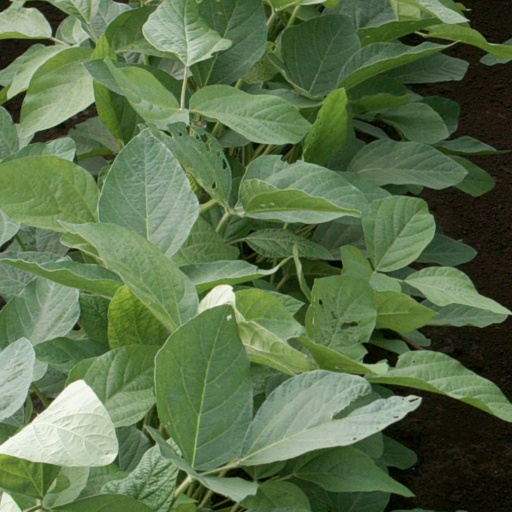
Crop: soybean